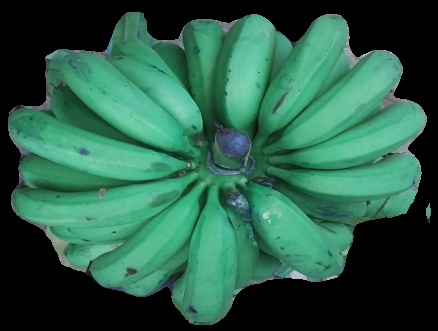
Variety: pachbale
Grade: grade2